Hydrogel fiber

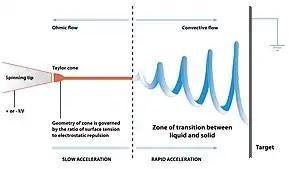

Hydrogel fiber can be produced by electrospinning with solidification done by the evaporation of the solvent. The fibrous state is created by the combination of electrostatic repulsion and the surface tension of the solution. But subsequent crosslinking is usually needed to form a crosslinked network. One advantage of electrospun hydrogel fiber is that it has a diameter in range in the order between nm to μm, which is desirable for fast matter exchange. However, utilization of single fiber can be hard to achieve due to the weak mechanical strength of the microscopic fiber and its entanglements after production.